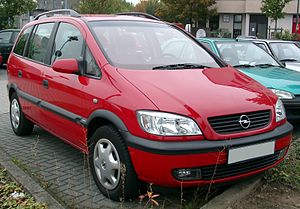
Opel Zafira / Overblik over de enkelte generationer
Opel Zafira er en kompakt MPV fra Opel. Bilen kom på markedet i foråret 1999 som mindre efterfølger for Opel Sintra, og er baseret på Opel Astra. I Storbritannien sælges Zafira under Vauxhall-mærket, og i Australien som Holden.